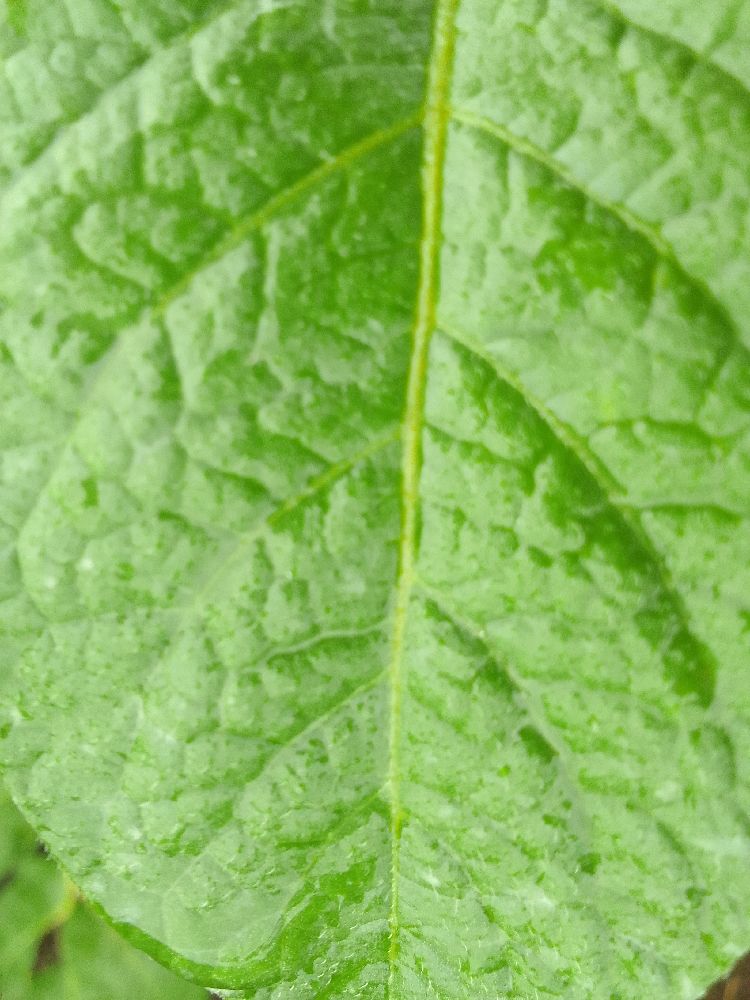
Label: Healthy